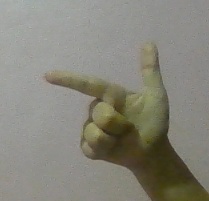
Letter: yaa